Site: brandenburg
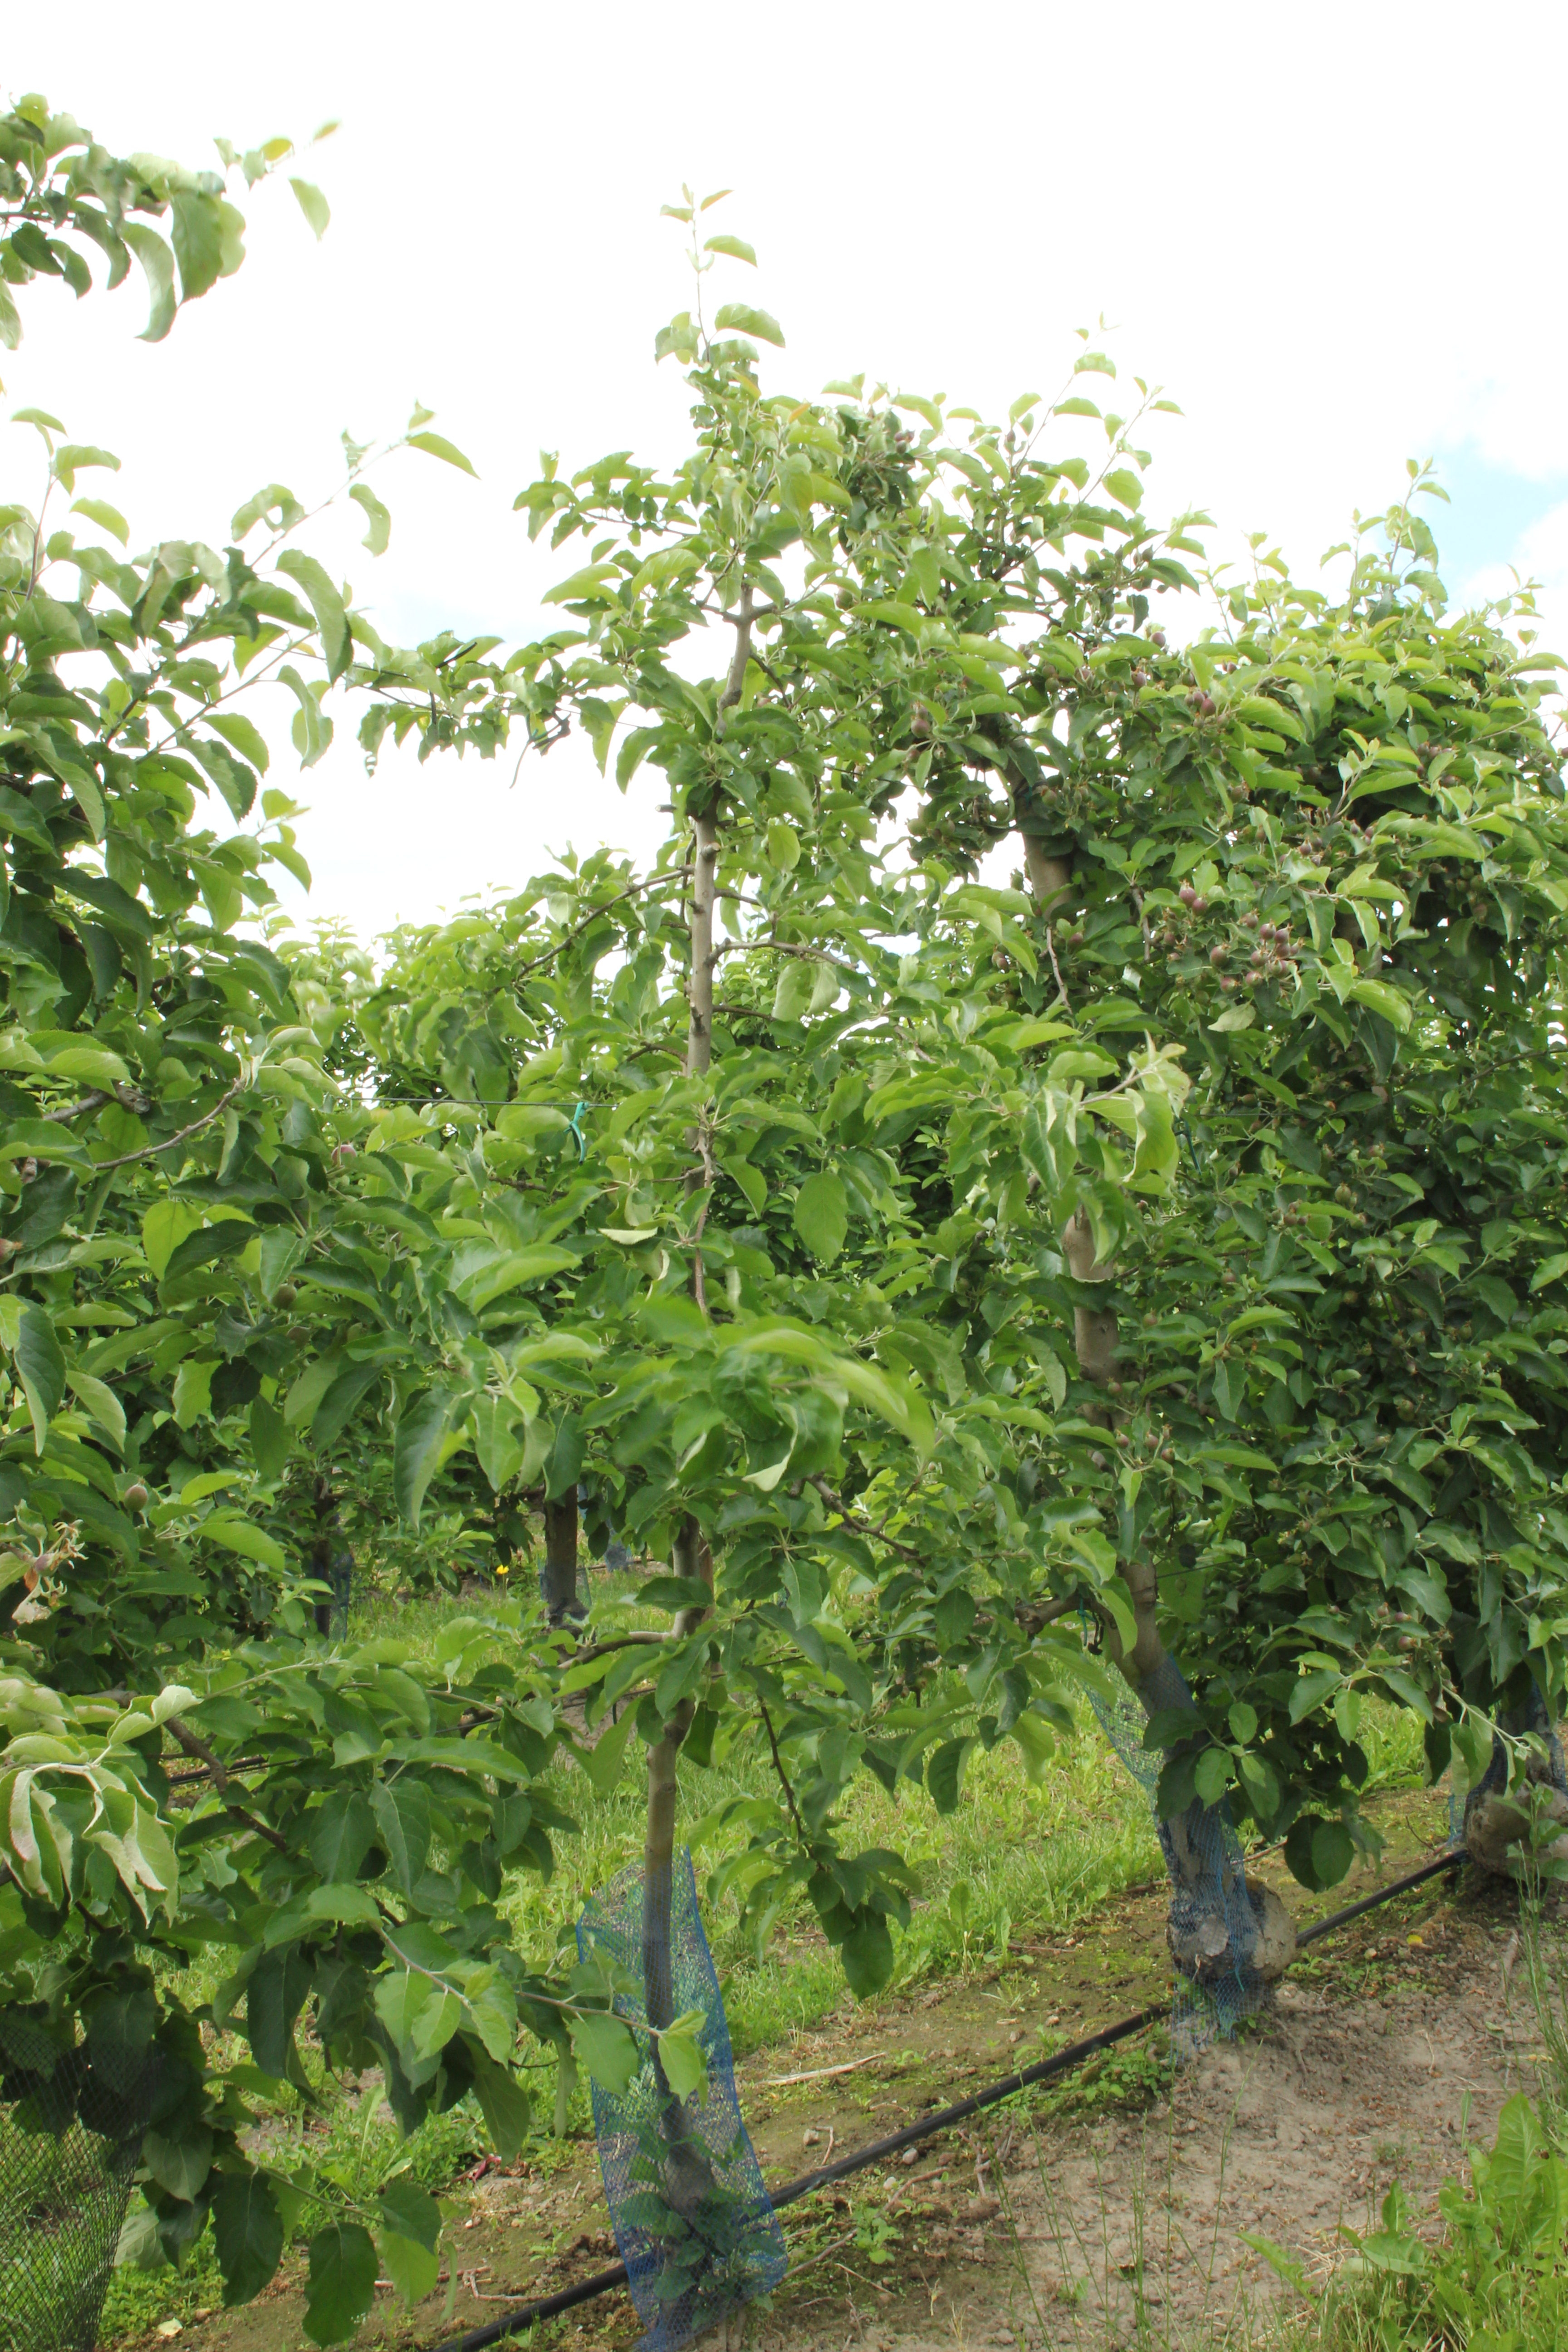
Growth stage (BBCH 72): Development of fruit